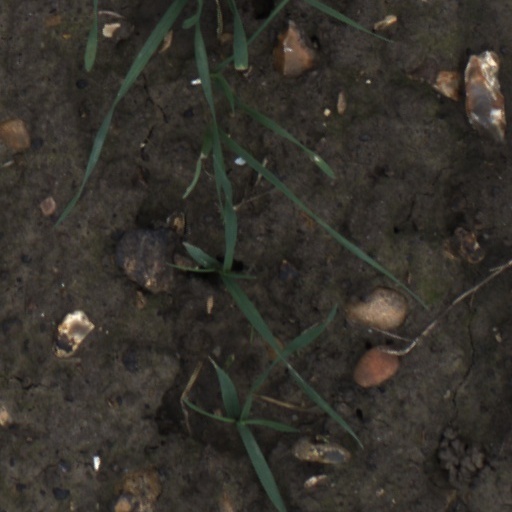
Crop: wheat